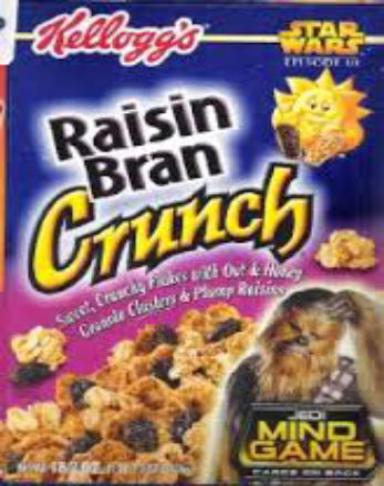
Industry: Food